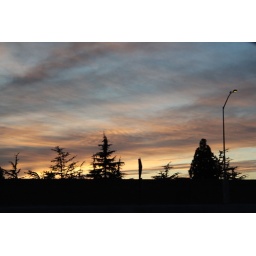
taken in the car while driving through window